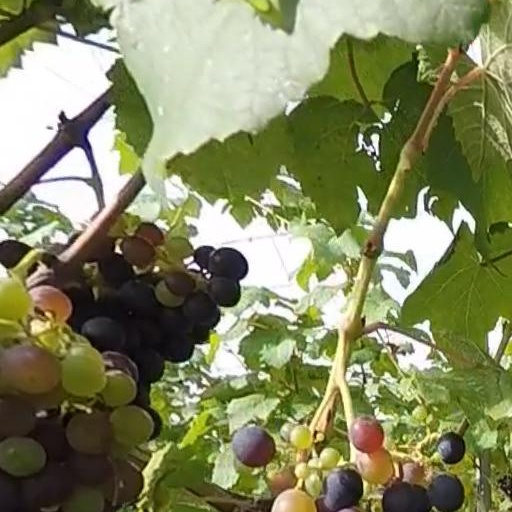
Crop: grape